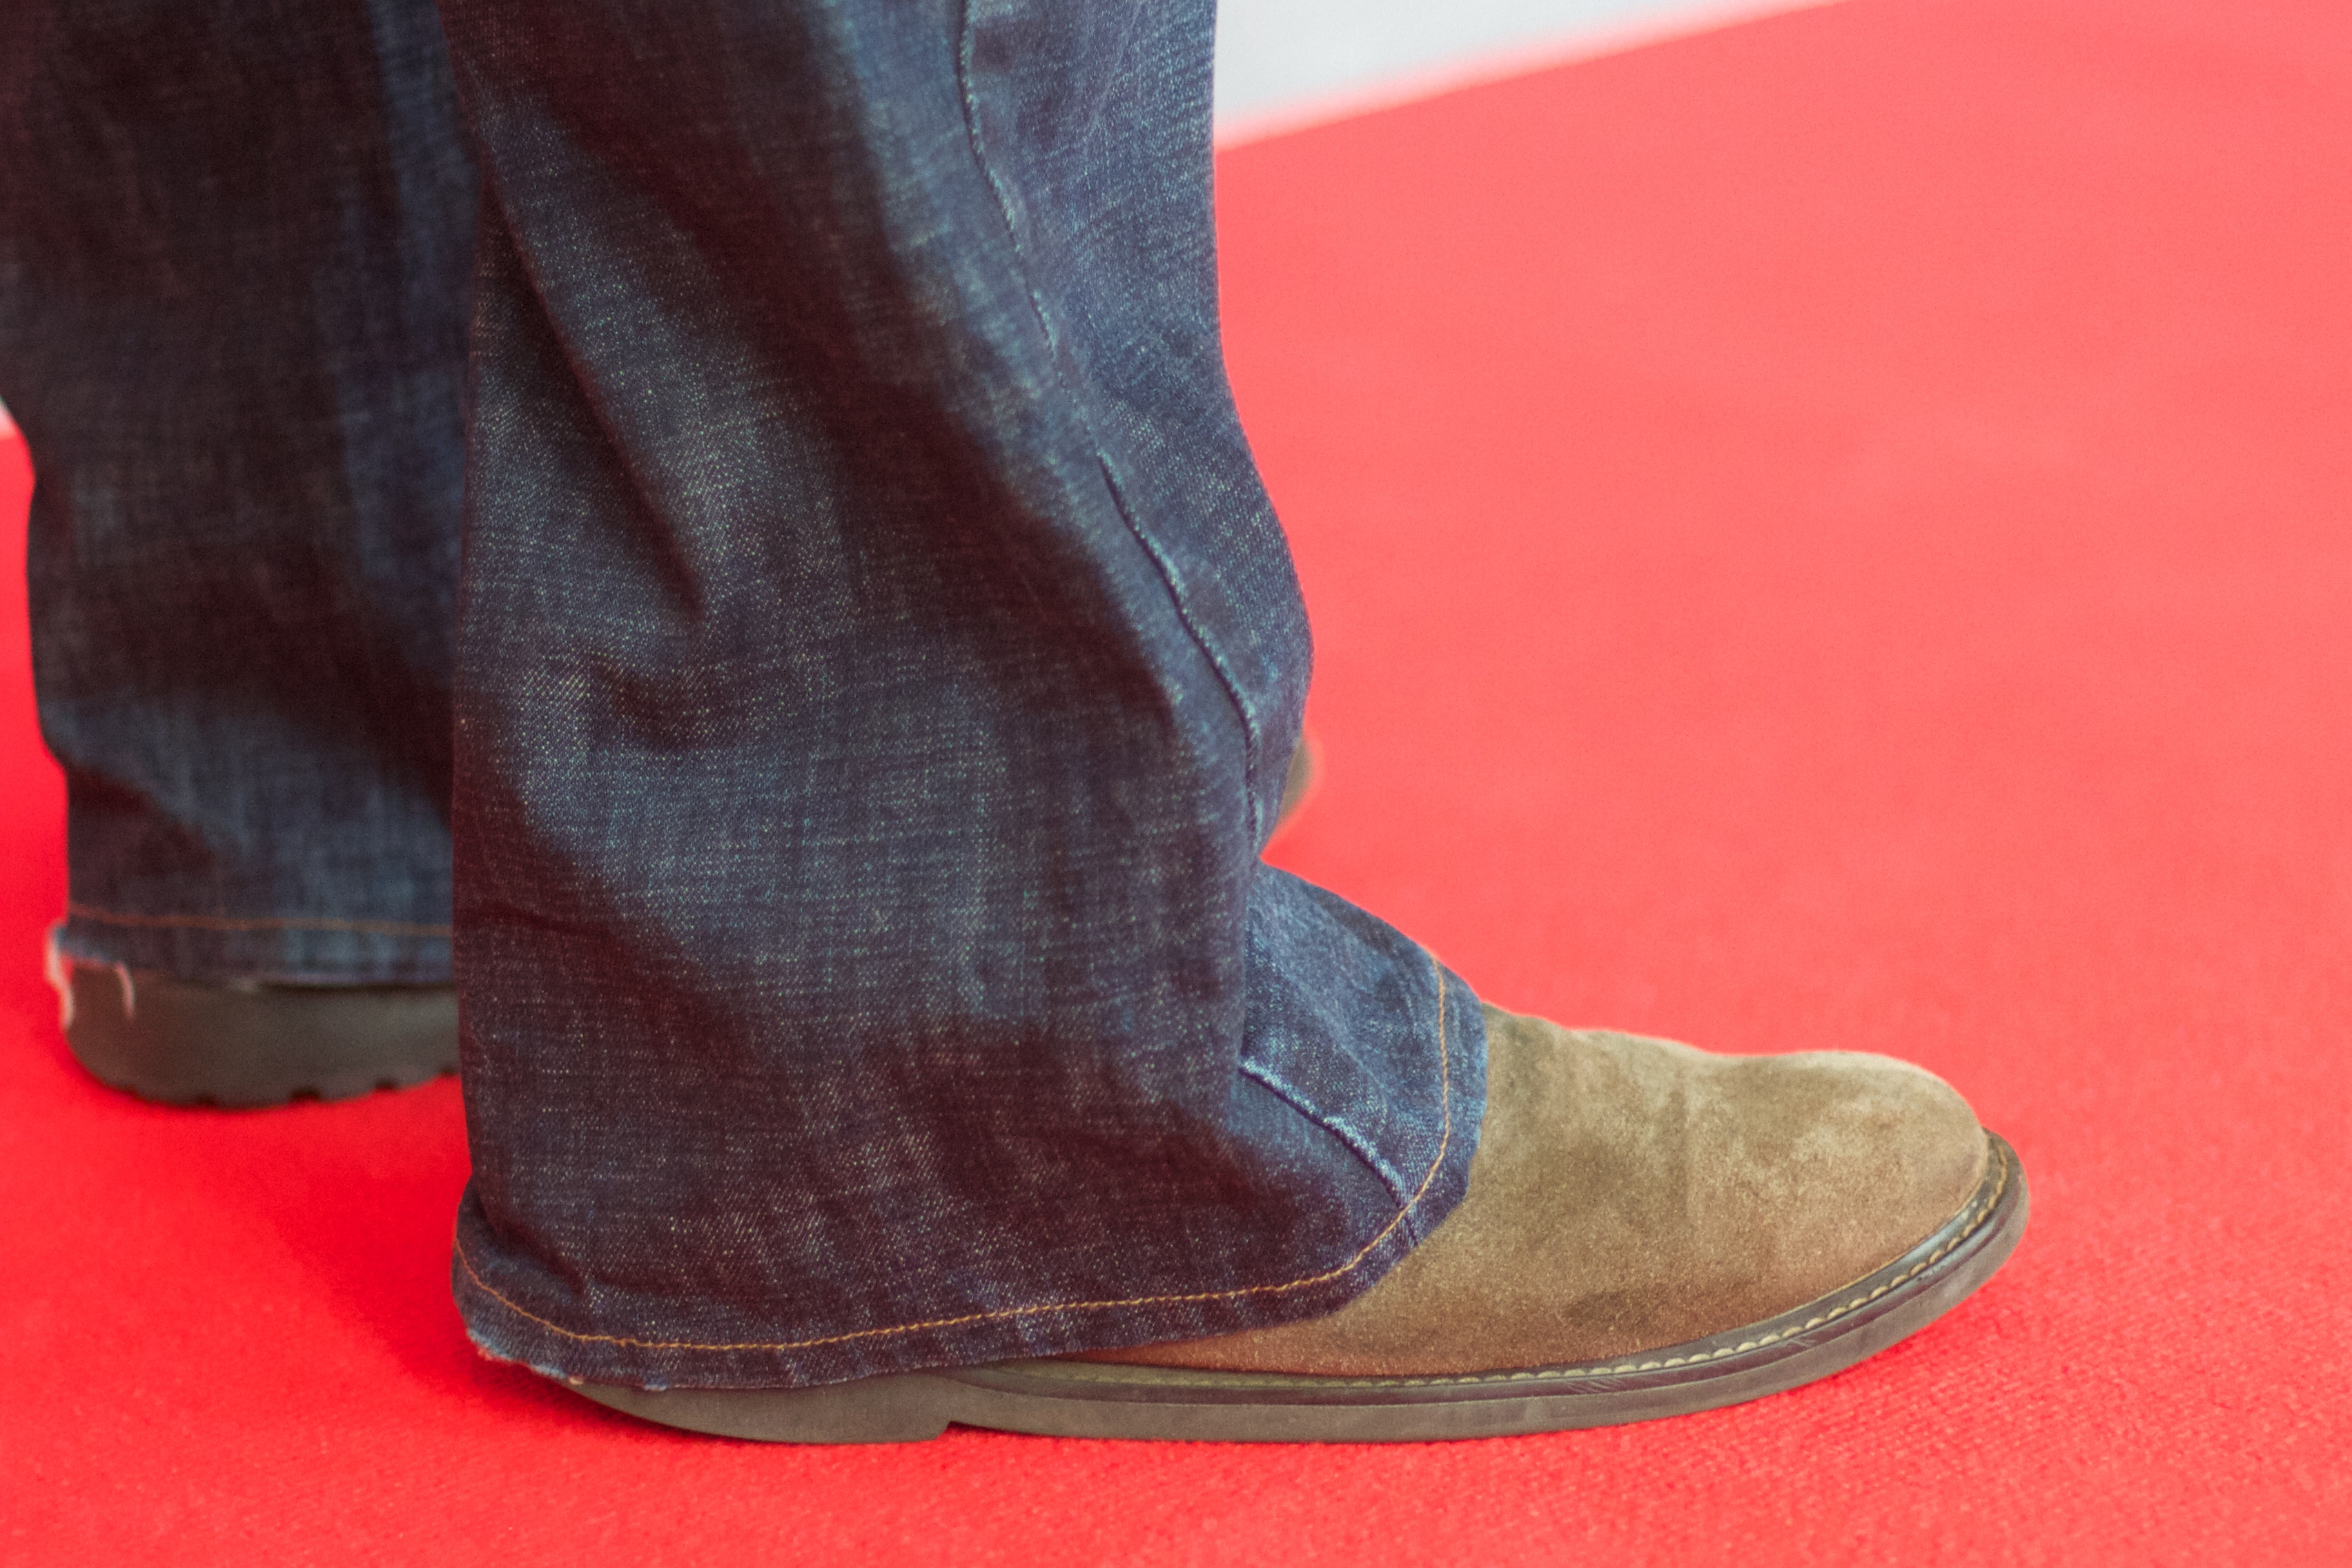
shoe, leather, boot, leg, red, human body, textile, footwear, mozfest, outdoor shoe, riding boot